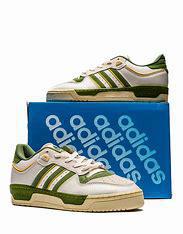
Brand: adidas
Model: originals Adidas Originals Rivalry